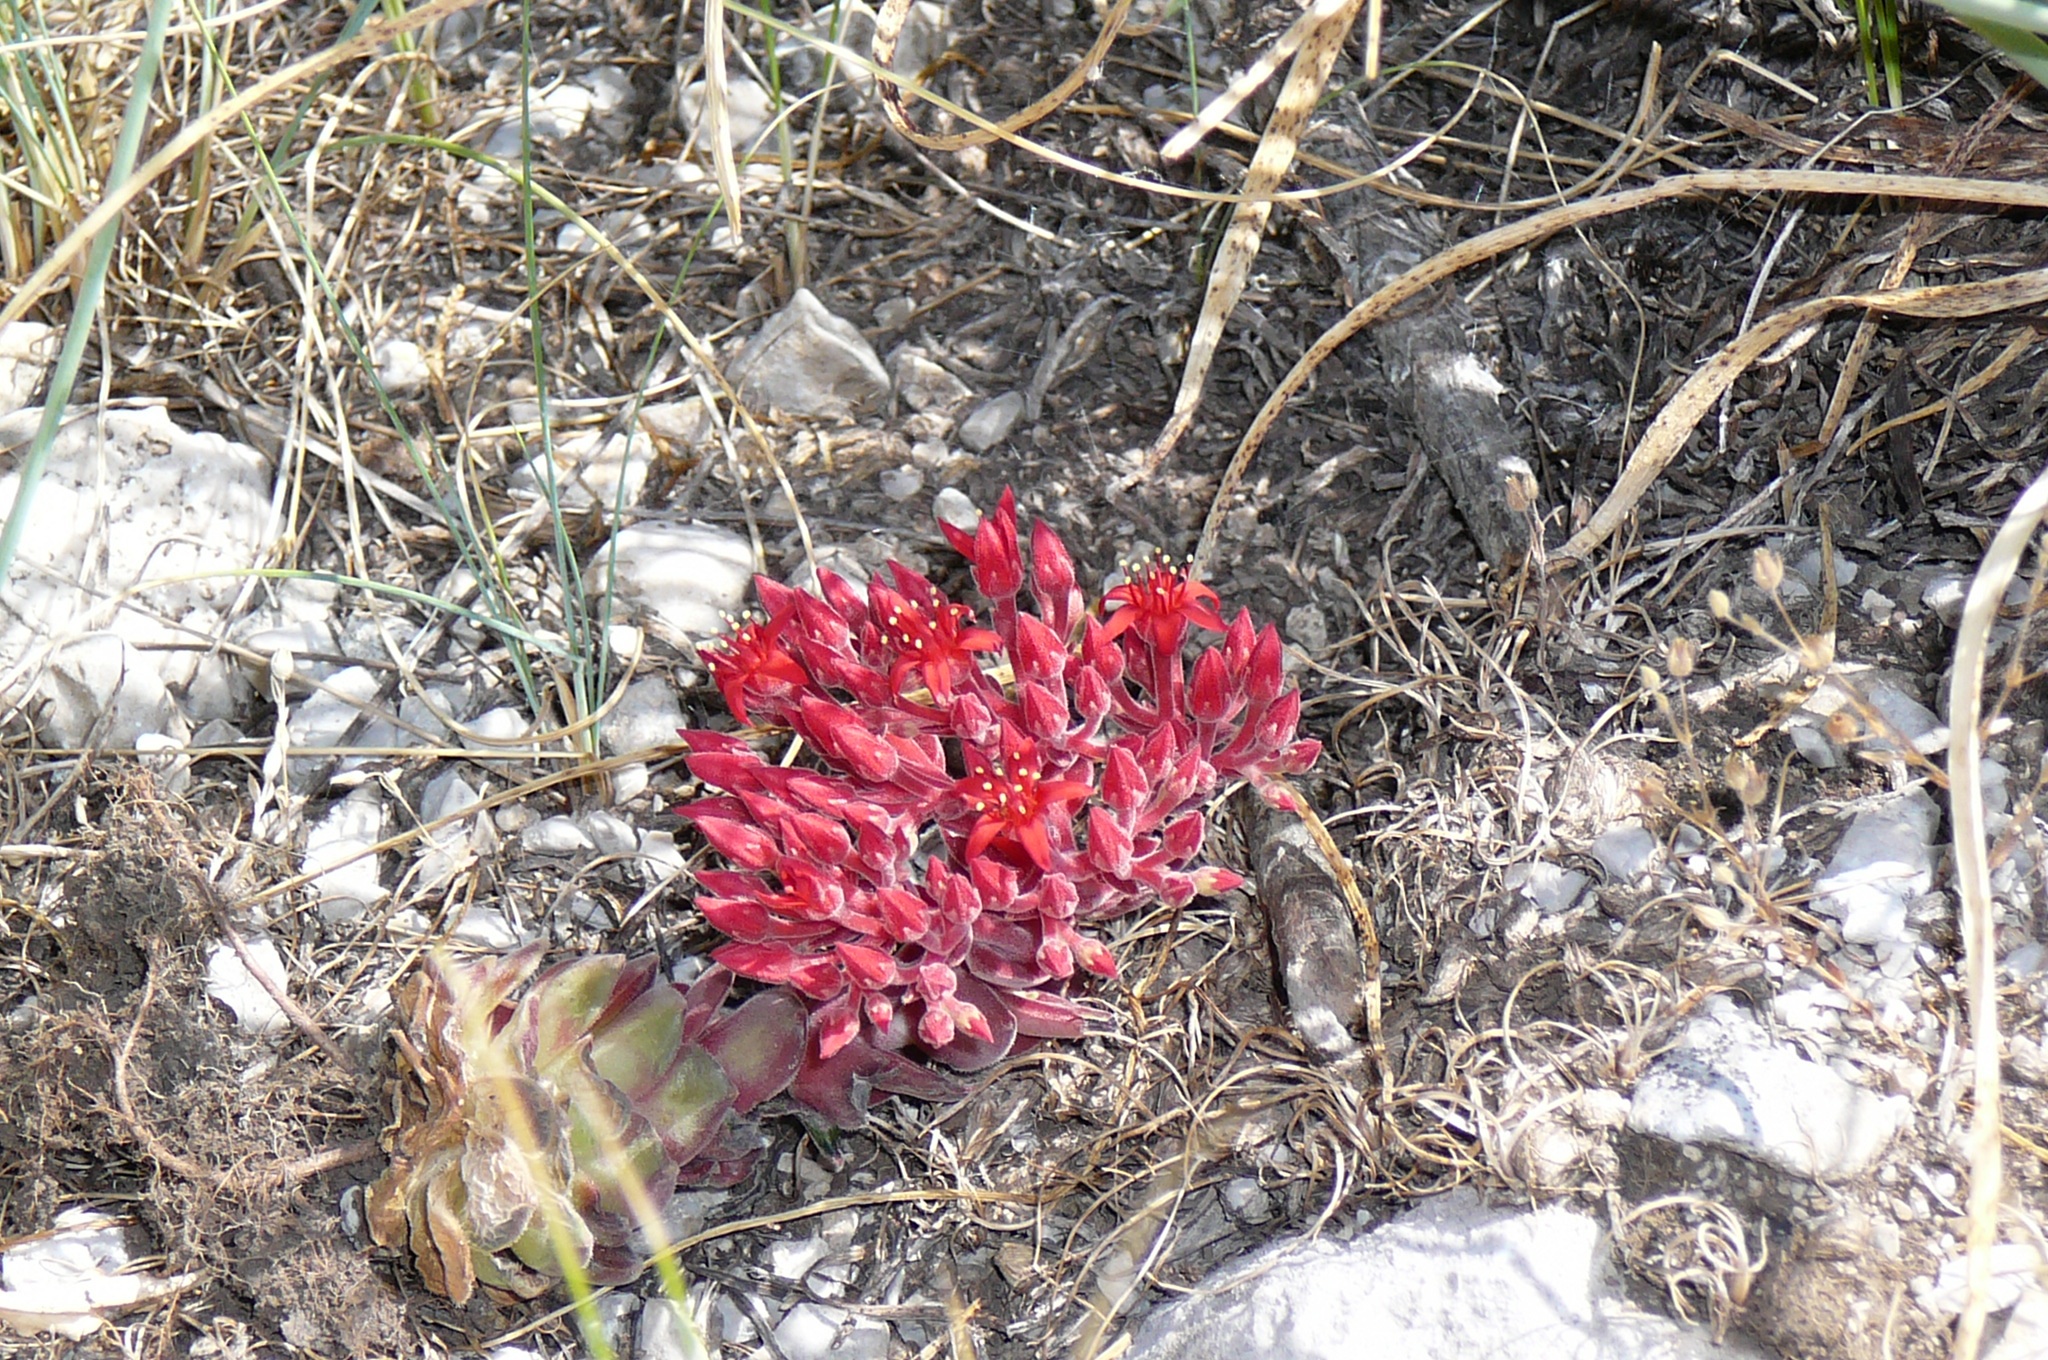
nature, plant, leaf, flower, produce, botany, flora, wildflower, shrub, woodland, taurus, flowering plant, land plant